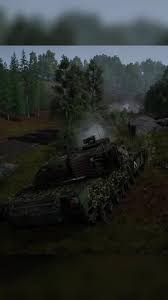
Label: T-62